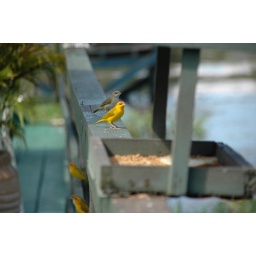
the national bird of Brasil....now u see why the jersey is in yellow and green